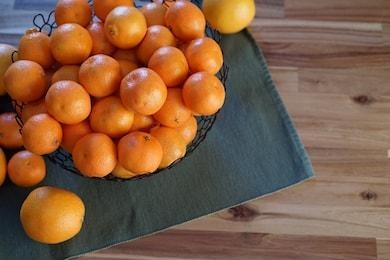
Label: mandarine